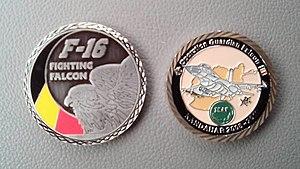
Un challenge coin est en général une petite pièce ou un médaillon, portant l'insigne ou l'emblème d'une organisation et portée par les membres de cette organisation. Traditionnellement, il est remis pour symboliser l'adhésion et pour participer à l'esprit de cohésion. En outre, les challenges coins peuvent également être collectionnés. Les challenges coins modernes sont fabriquées dans une variété de tailles et sont souvent fabriquées à l'aide de références à la culture populaire pour inclure des super-héros et d'autres personnages bien connus de manière à créer une parodie. Historiquement, les challenge coins étaient présentées par les commandants d'unité en reconnaissance de la réussite particulière d'un membre de l'unité. Ils sont également échangés en reconnaissance de visites rendus à une organisation. Ils représentent des attributs de culture populaire.